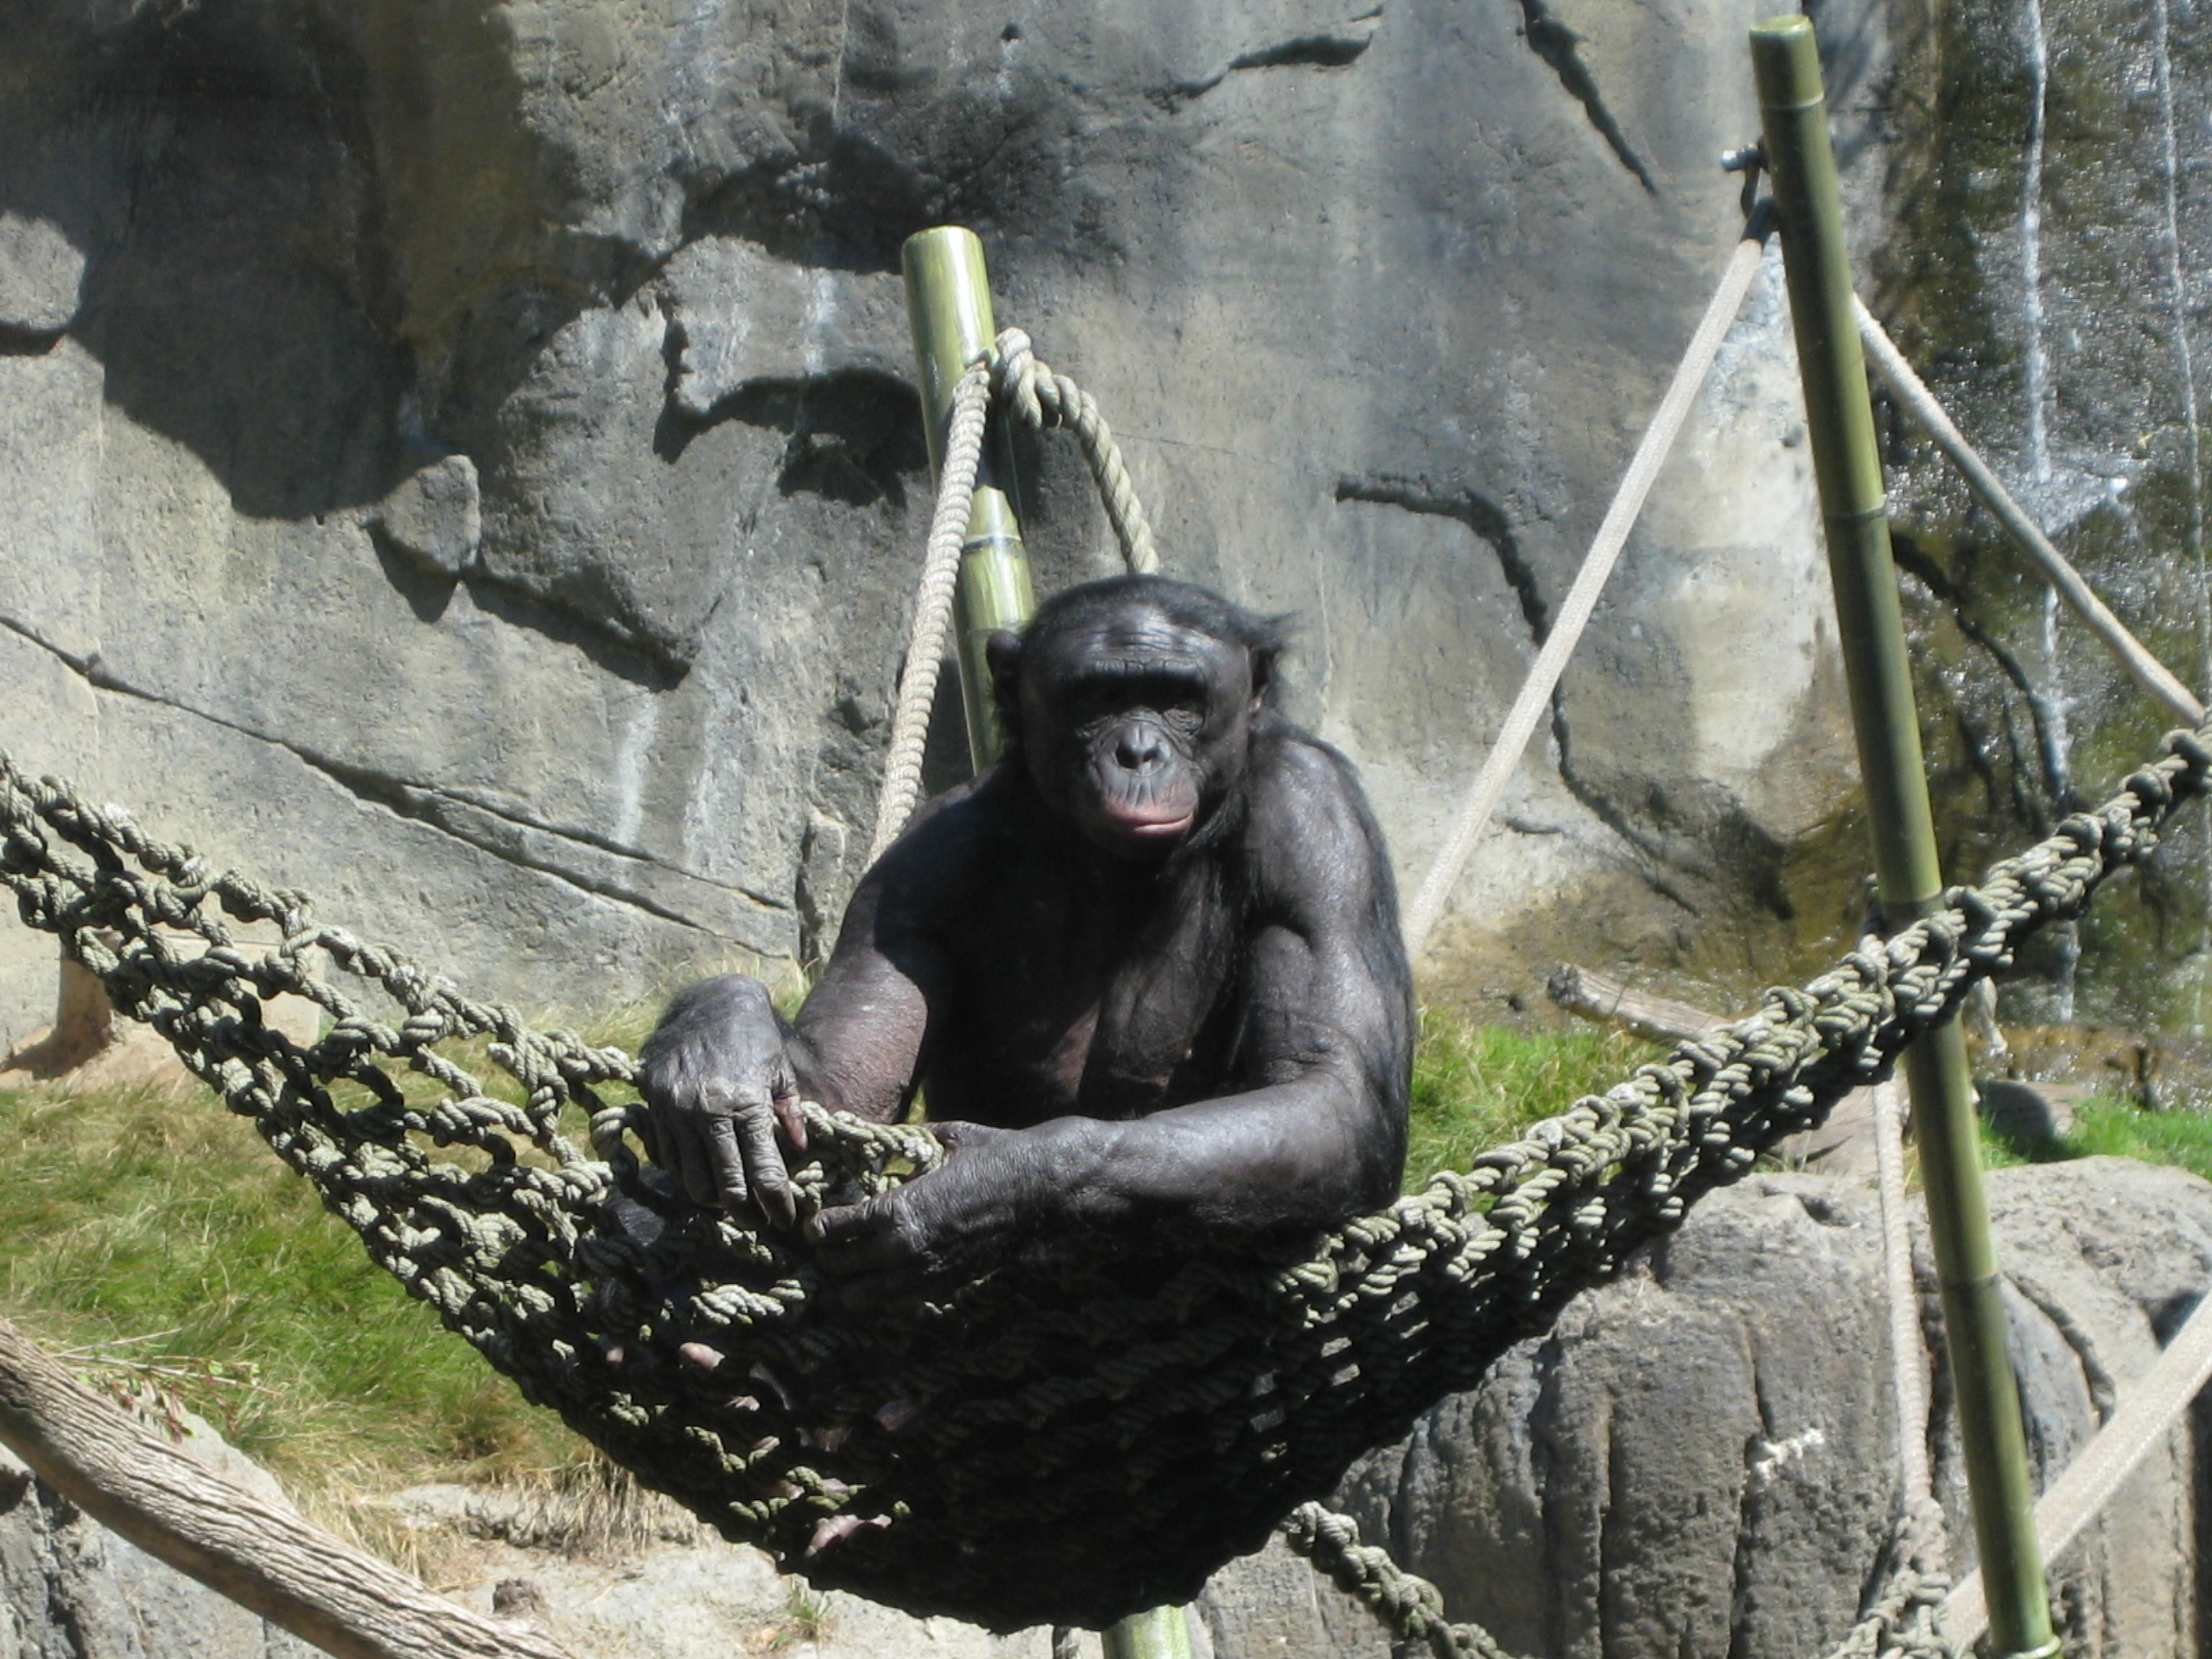
animal, zoo, mammal, monkey, fauna, primate, chimpanzee, ape, outdoor recreation, great ape